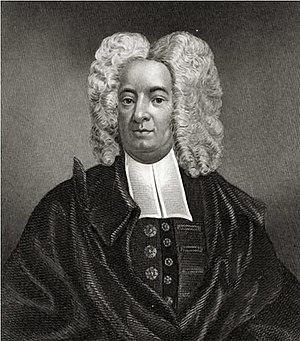
North End est un quartier de la ville de Boston dans l'État du Massachusetts, au nord-est des États-Unis. C'est le secteur le plus ancien de la cité, puisqu'il est habité depuis 1630. Le North End est un vieux quartier d'immigration qui a vu passer des Irlandais et des Juifs au XIXᵉ siècle, puis des Italiens au début du XXᵉ. Aujourd'hui encore, le quartier est réputé pour ses nombreux restaurants italiens, au même titre que Little Italy à New York, ou North Beach à San Francisco.
Boston [bɔstɔ̃] ou [bɔstɔn] est la capitale et la plus grande ville de l’État du Massachusetts et de la région de Nouvelle-Angleterre, dans le nord-est des États-Unis. La ville compte 673 184 habitants selon le bureau du recensement fédéral de 2016, et la zone métropolitaine de Boston-Cambridge-Quincy en concentre environ 4 628 910, ce qui fait d'elle la dixième agglomération des États-Unis. Elle constitue le nord de la mégalopole du Nord-Est des États-Unis, communément appelée BosWash, qui s'étend de Boston à Washington en passant par New York. La ville est traversée par le fleuve Charles, un fleuve côtier qui se jette dans le Boston Harbor, un estuaire au fond de la baie du Massachusetts sur les bords duquel la ville s'est construite. Centre économique et culturel de la Nouvelle-Angleterre, Boston est connu pour l'excellence de ses universités, notamment l'université Harvard et le Massachusetts Institute of Technology, situés dans la ville voisine de Cambridge.
Cotton Mather était un pasteur puritain, auteur prolifique et pamphlétaire, fils du révérend Increase Mather.